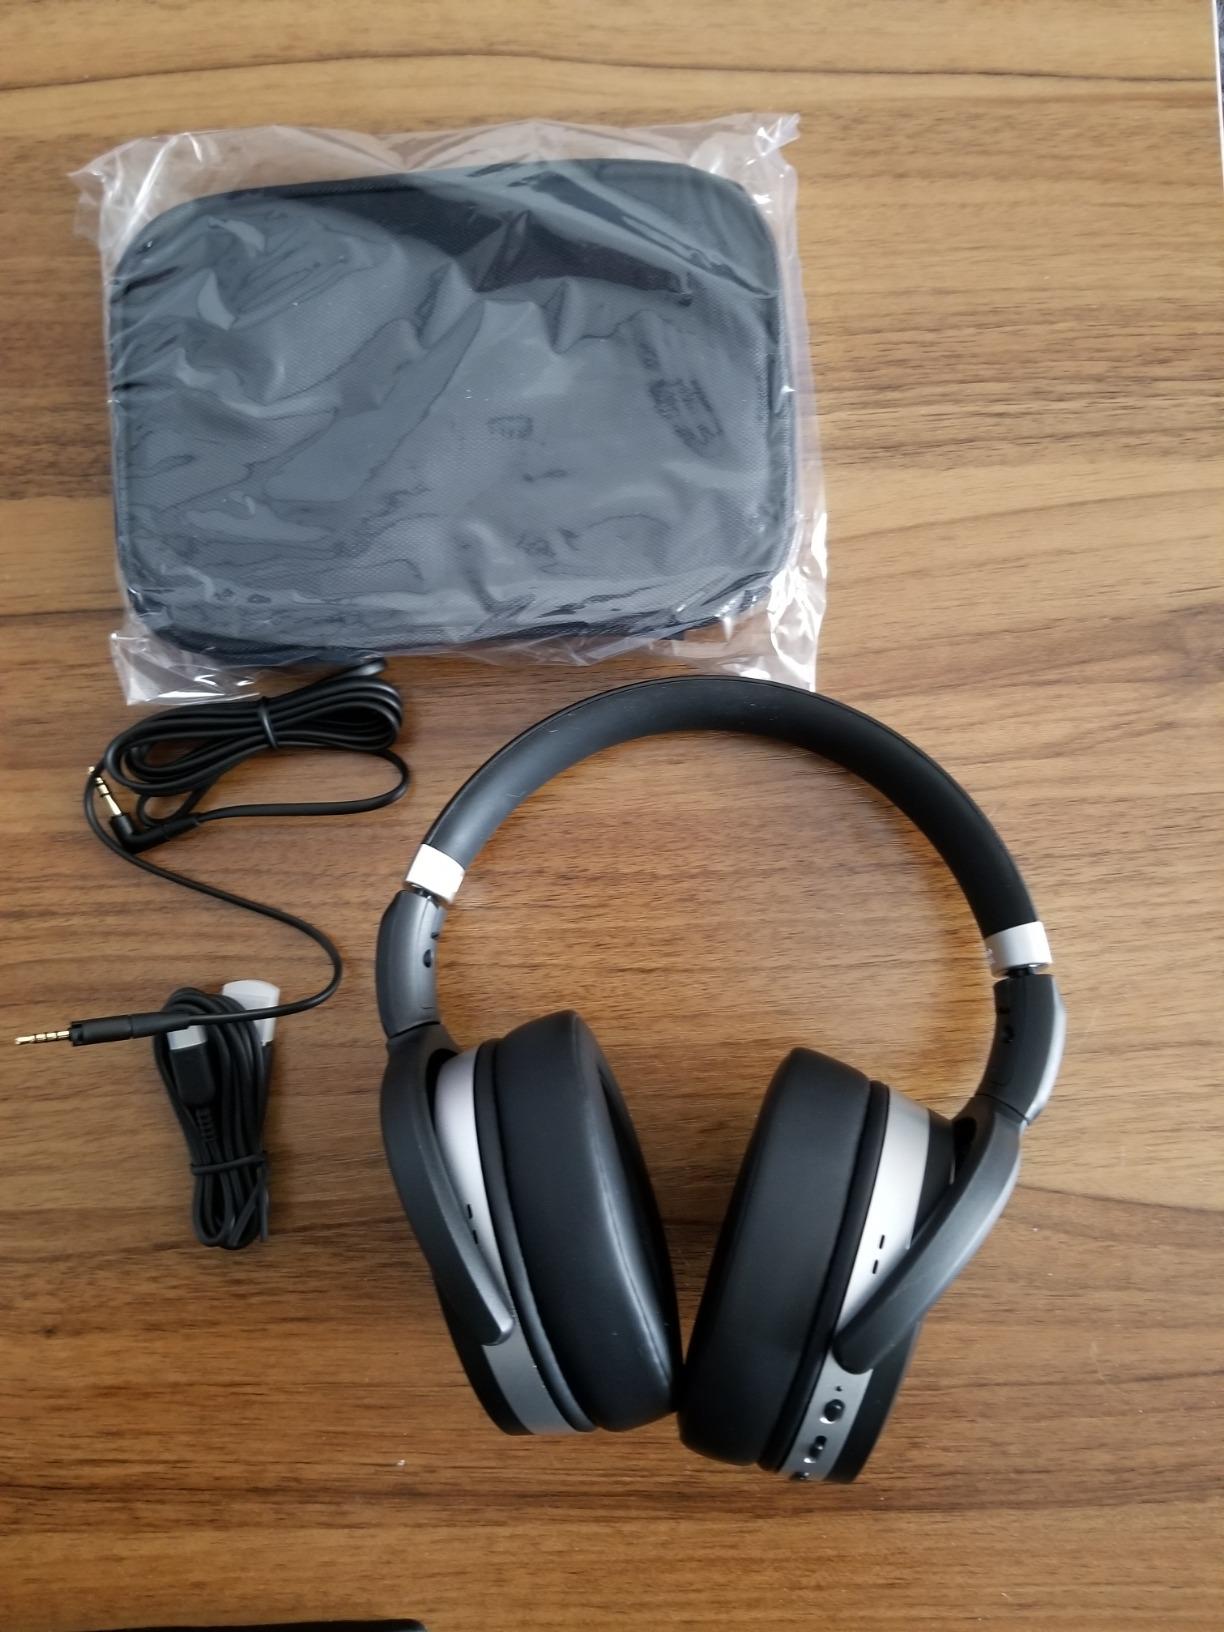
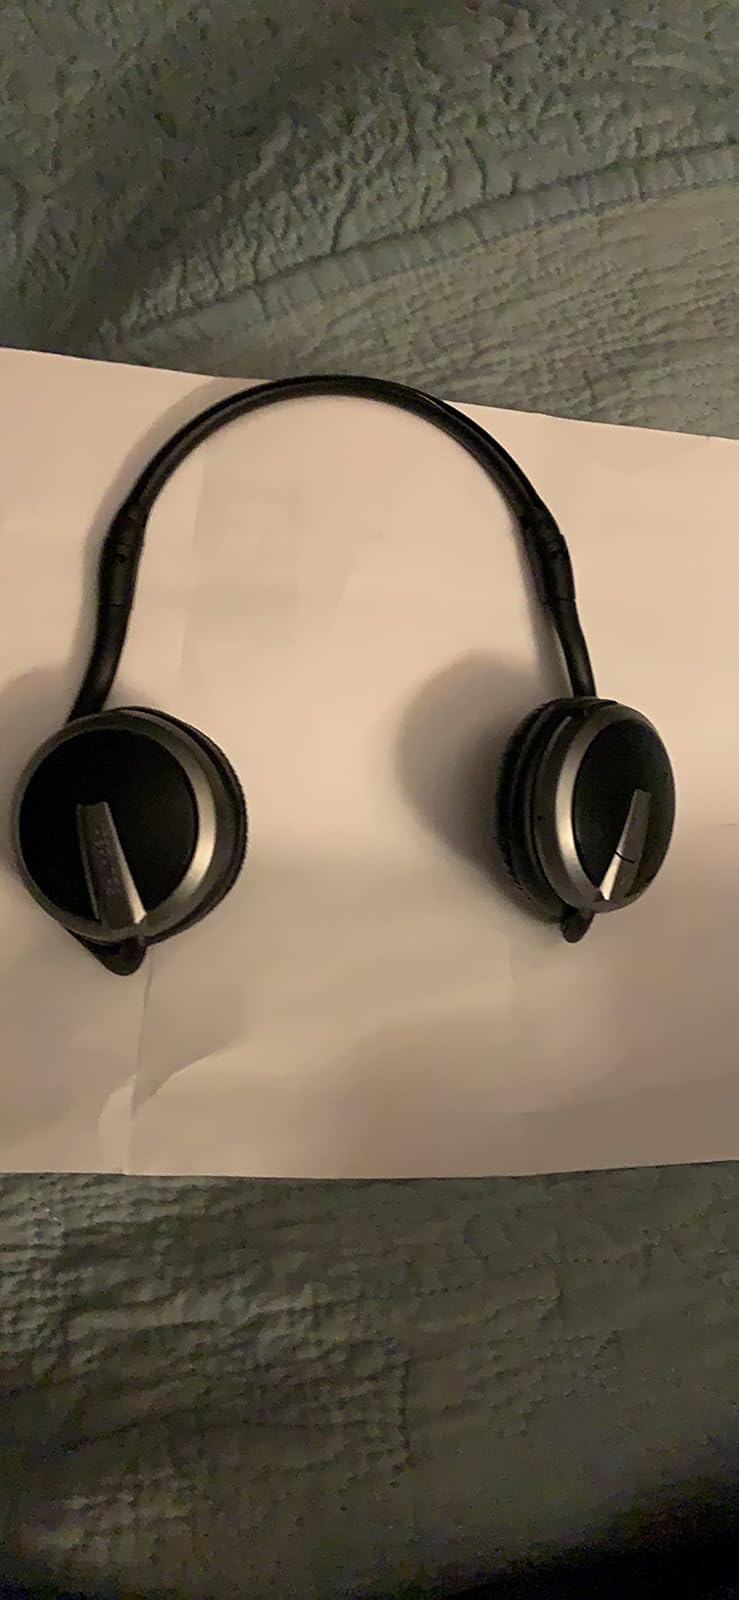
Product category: headphones
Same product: no